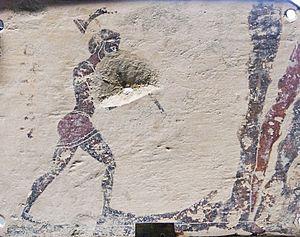
Extraction de l'argile
L'artisanat est en Grèce antique une activité économique importante mais largement dévalorisée, notamment parce qu'elle était censée être indigne d'un homme véritablement libre. Cependant, si les métèques et les esclaves étaient alors sans doute majoritaires parmi les artisans, on trouvait également nombre de citoyens dans les ateliers, notamment à Athènes, dont certains jouèrent un rôle économique et politique important du fait de leur richesse.